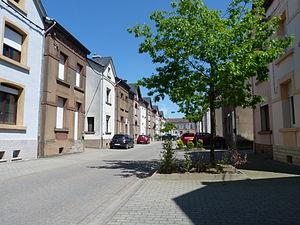
La rue Ougrée et ses maisons ouvrières typiques datant du temps de l'usine d'Athus (ici en juin 2013)
Athus est une localité et une section de la ville belge d'Aubange. Elle est située en Région wallonne, dans la province de Luxembourg, dans le Pays d'Arlon. On y parle le français et la langue vernaculaire traditionnelle est le luxembourgeois.